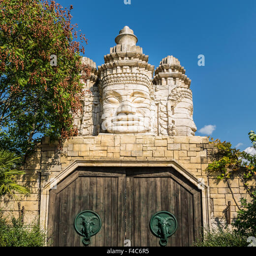
stone faces of a temple and wooden portal with door knocker shaped like elephant 's head